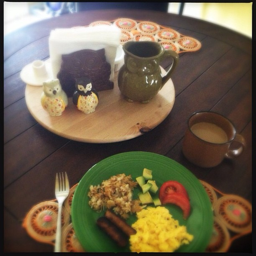
A plate of food sits on a wooden table.
A table with breakfast served on a single plate, a cup of coffee and a dolly with salt, pepper and napkins.
A meal consisting of eggs, sausage and coffee
A wooden table holds a plate of breakfast foods and coffee.
A plate of food and a cup on table.